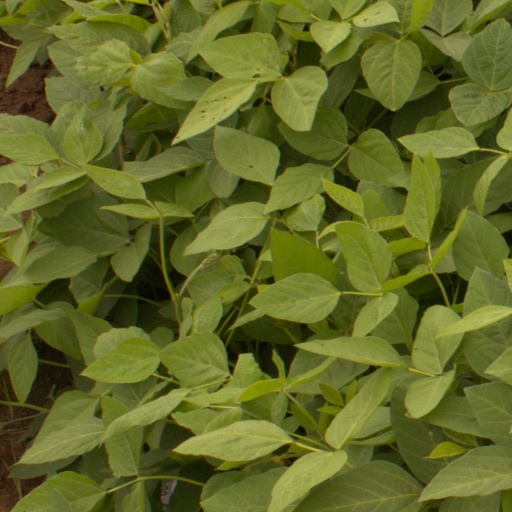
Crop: soybean